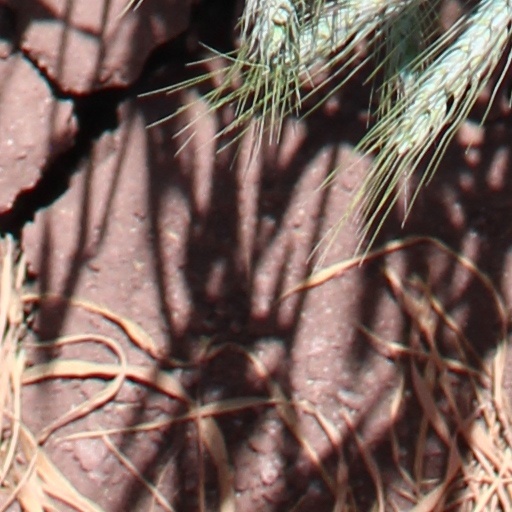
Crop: wheat